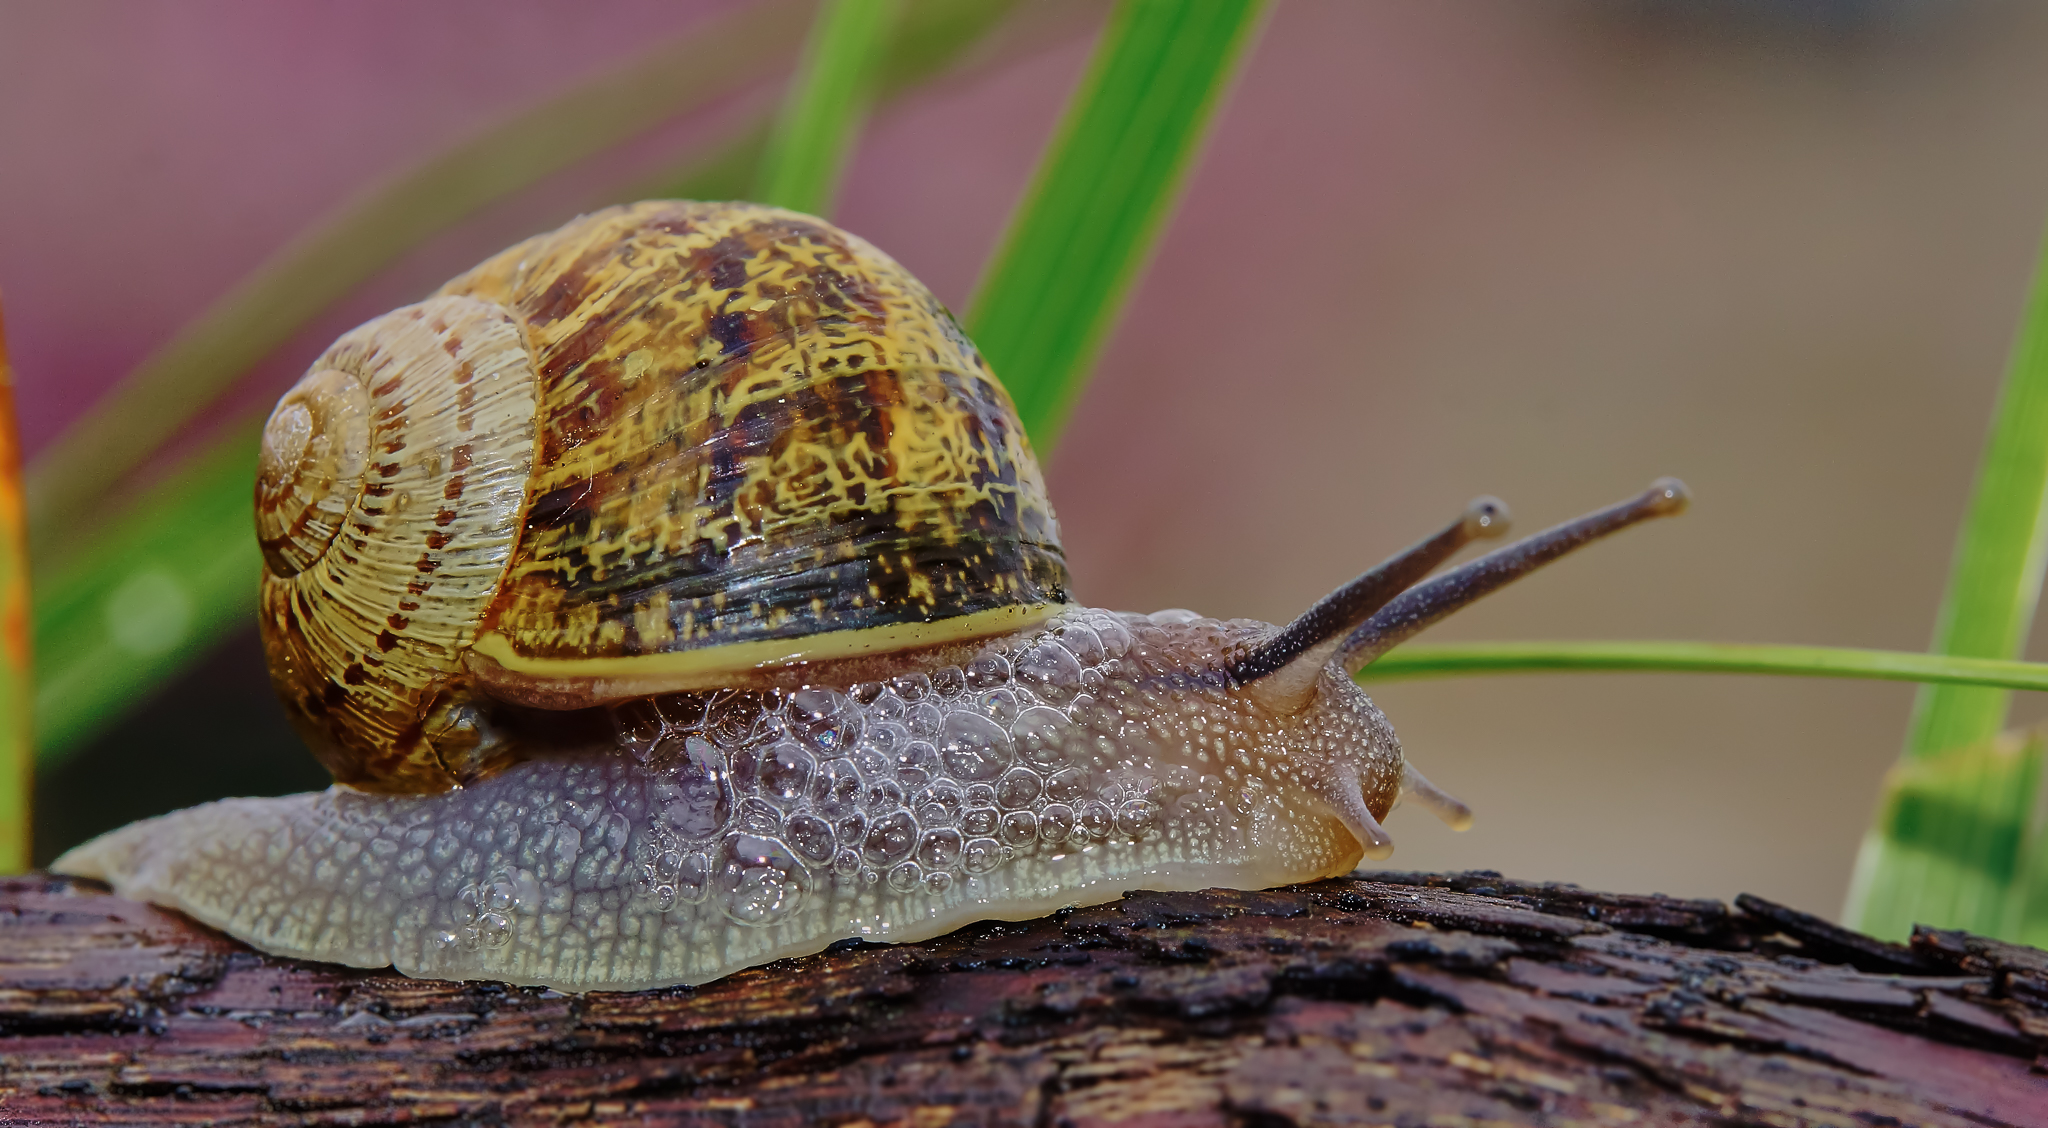
nature, photo, wildlife, macro, biology, fauna, invertebrate, close up, snail, animals, naturaleza, 60mm, a77, molluscs, slug, snails, g, ggl1, gaby1, xovesphoto, animales, sonya77, caracoles, tamron60mm, gphoto, gabrielcorua, xelodegalicia, schnecken, macro photography, organism, sea snail, marine biology, snails and slugs